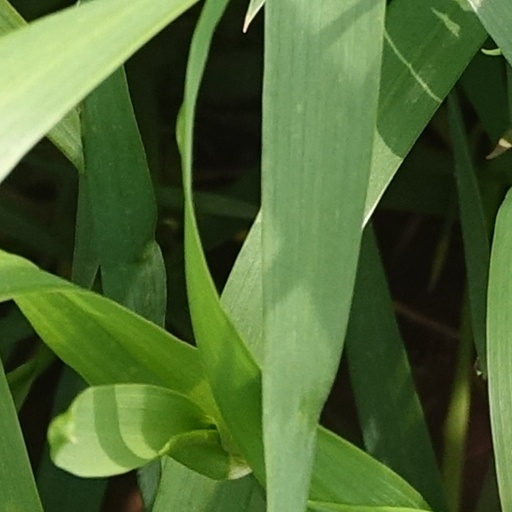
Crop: wheat